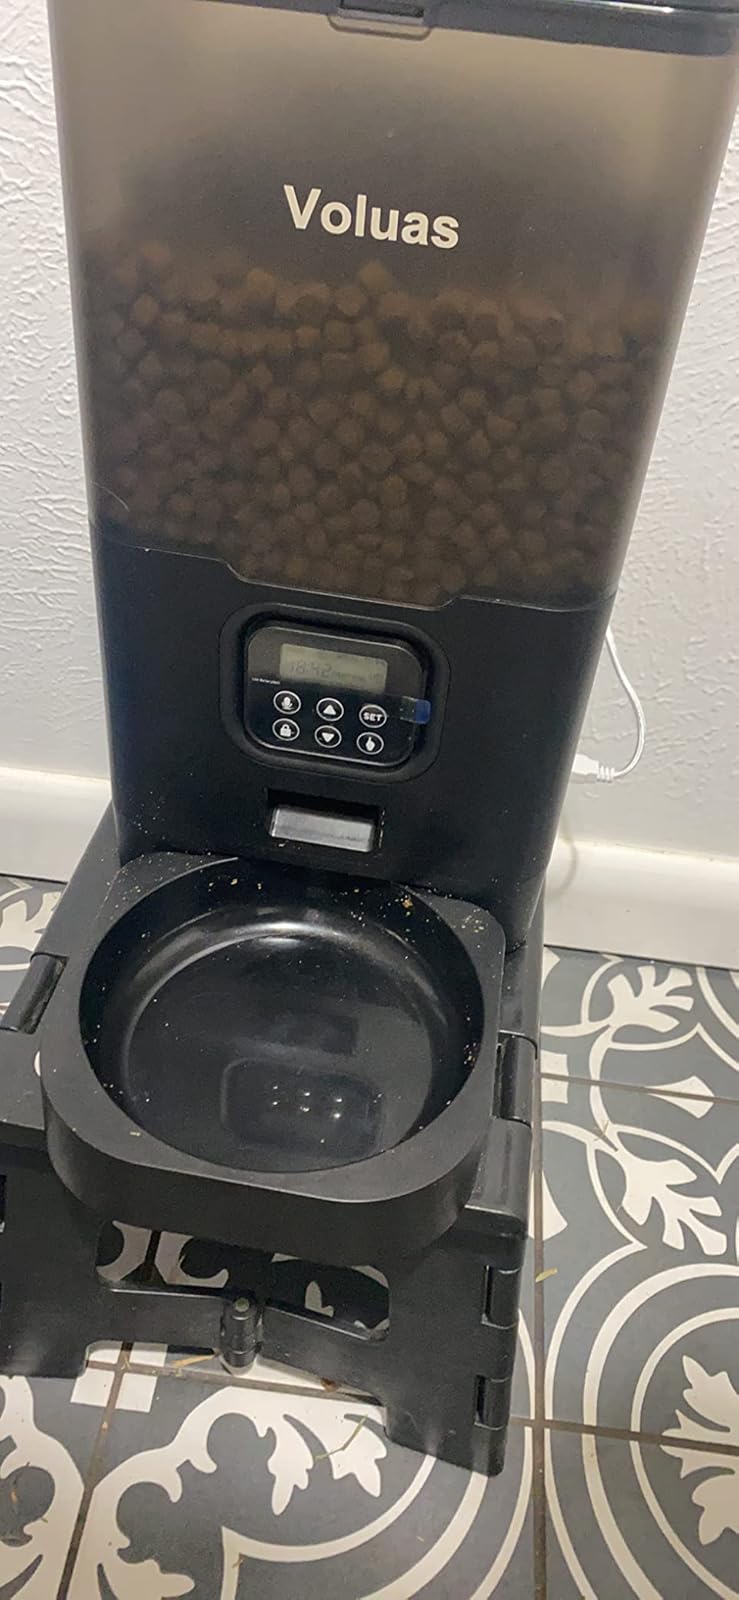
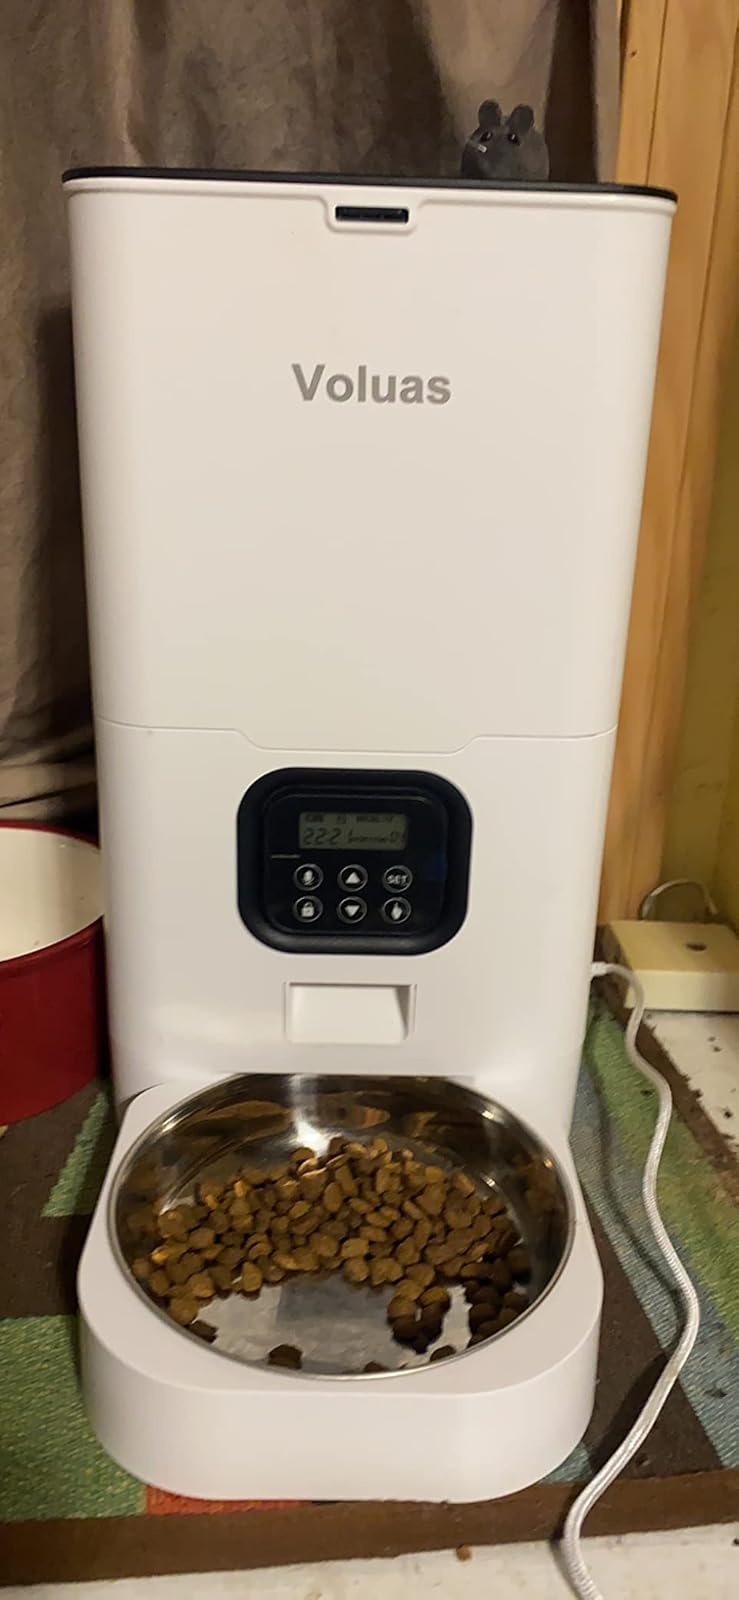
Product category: items_feeder
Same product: no